Surrender (Laura Pausini song)

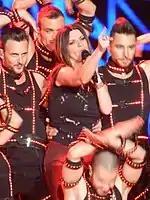
Laura Pausini performing the song during the "Inedito World Tour" in 2012

"Surrender" was performed during the shows of the "2005 World Tour", "World Tour 2009" and "Inedito World Tour". During the "World Tour 2009" shows, the song's rhythm was changed in its entirety, with a new acoustic version, much like the performance available on the "San Siro 2007" concert video. The version present in the DVD originated by "Inedito" is once again the dance version, included in a medley with ""Bellissimo così"".